Manuela Manetta

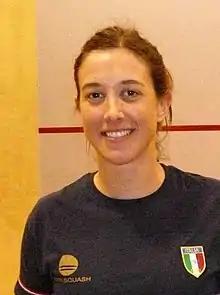
During Open Città d'Italia - Terni 2011

Manuela Manetta (born 6 June 1983 in Parma) is a professional squash player who represented Italy. She reached a career-high world ranking of World No. 25 in December 2007.